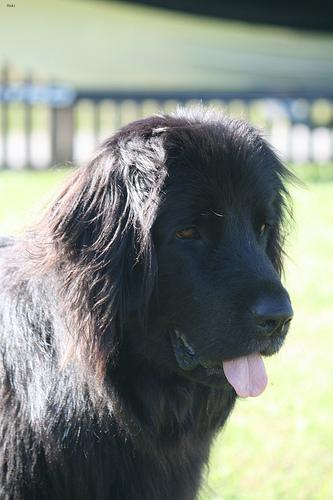
newfoundland